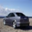
Label: automobile